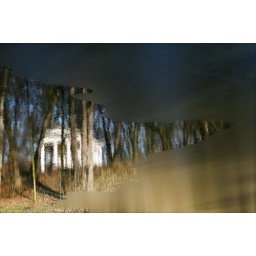
house under water